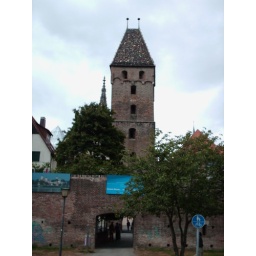
Part of the old town wall in Ulm, and the lookout tower